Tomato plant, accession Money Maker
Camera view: tilt-top (135 deg); turntable rotation: 270 degrees
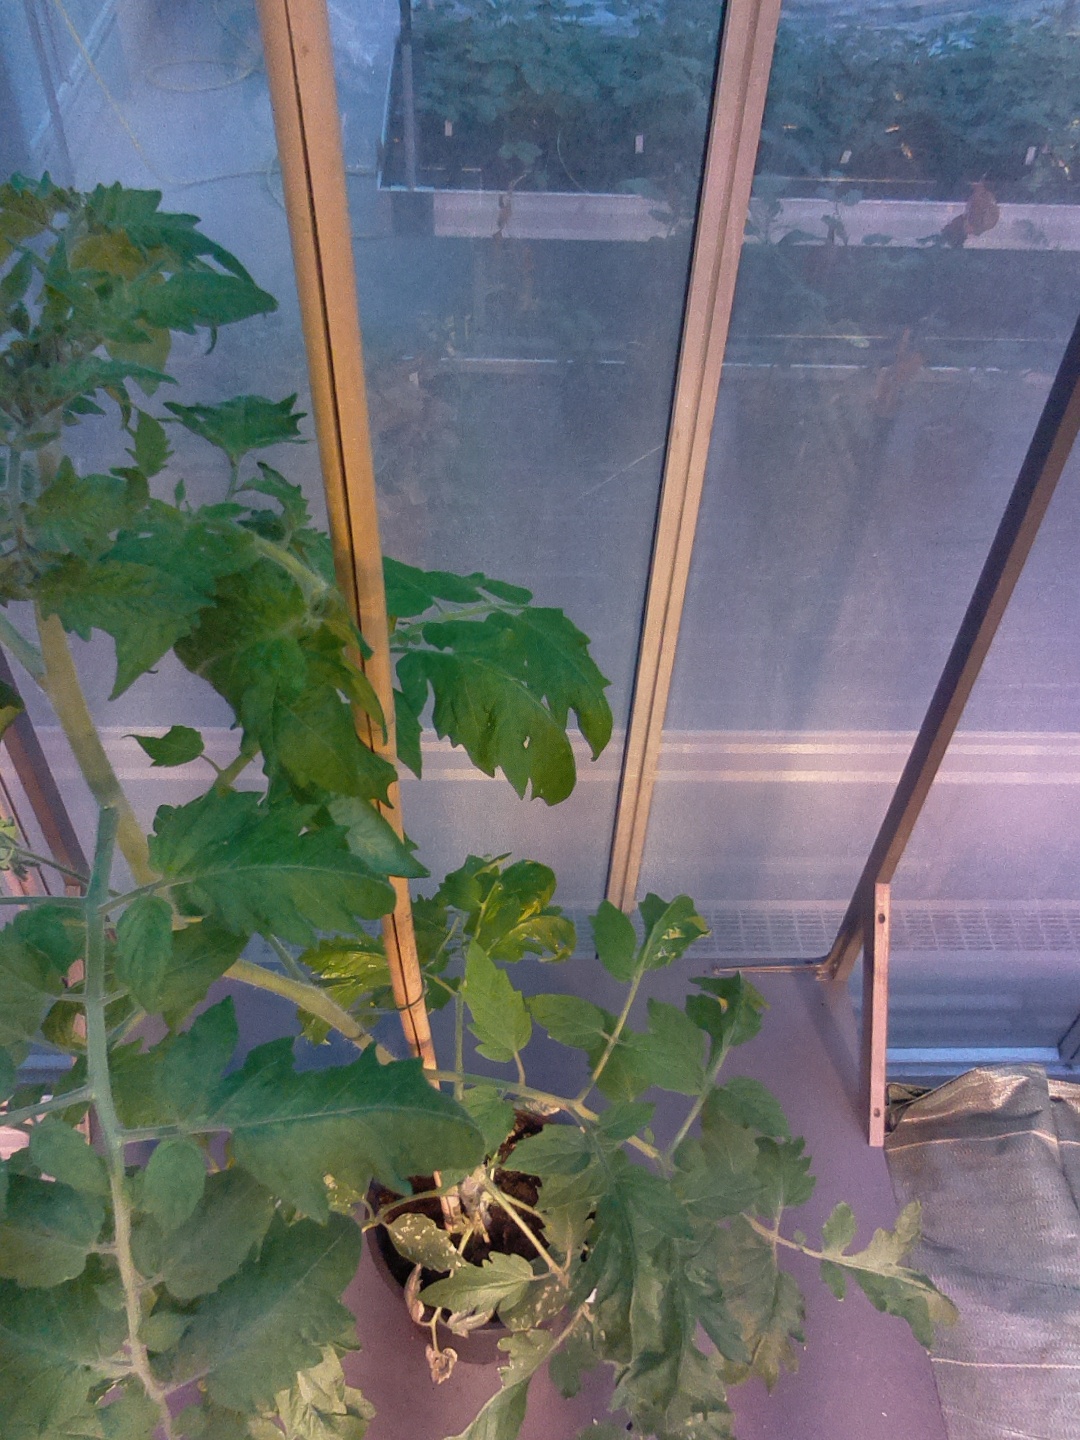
BBCH growth stage 66: Full flowering, 60%-70% of flowers open, more petals falling